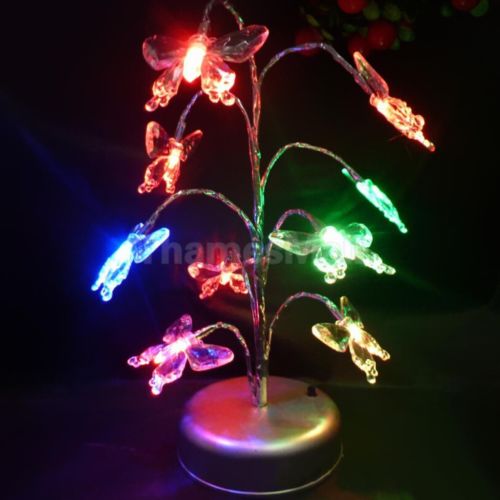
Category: lamp